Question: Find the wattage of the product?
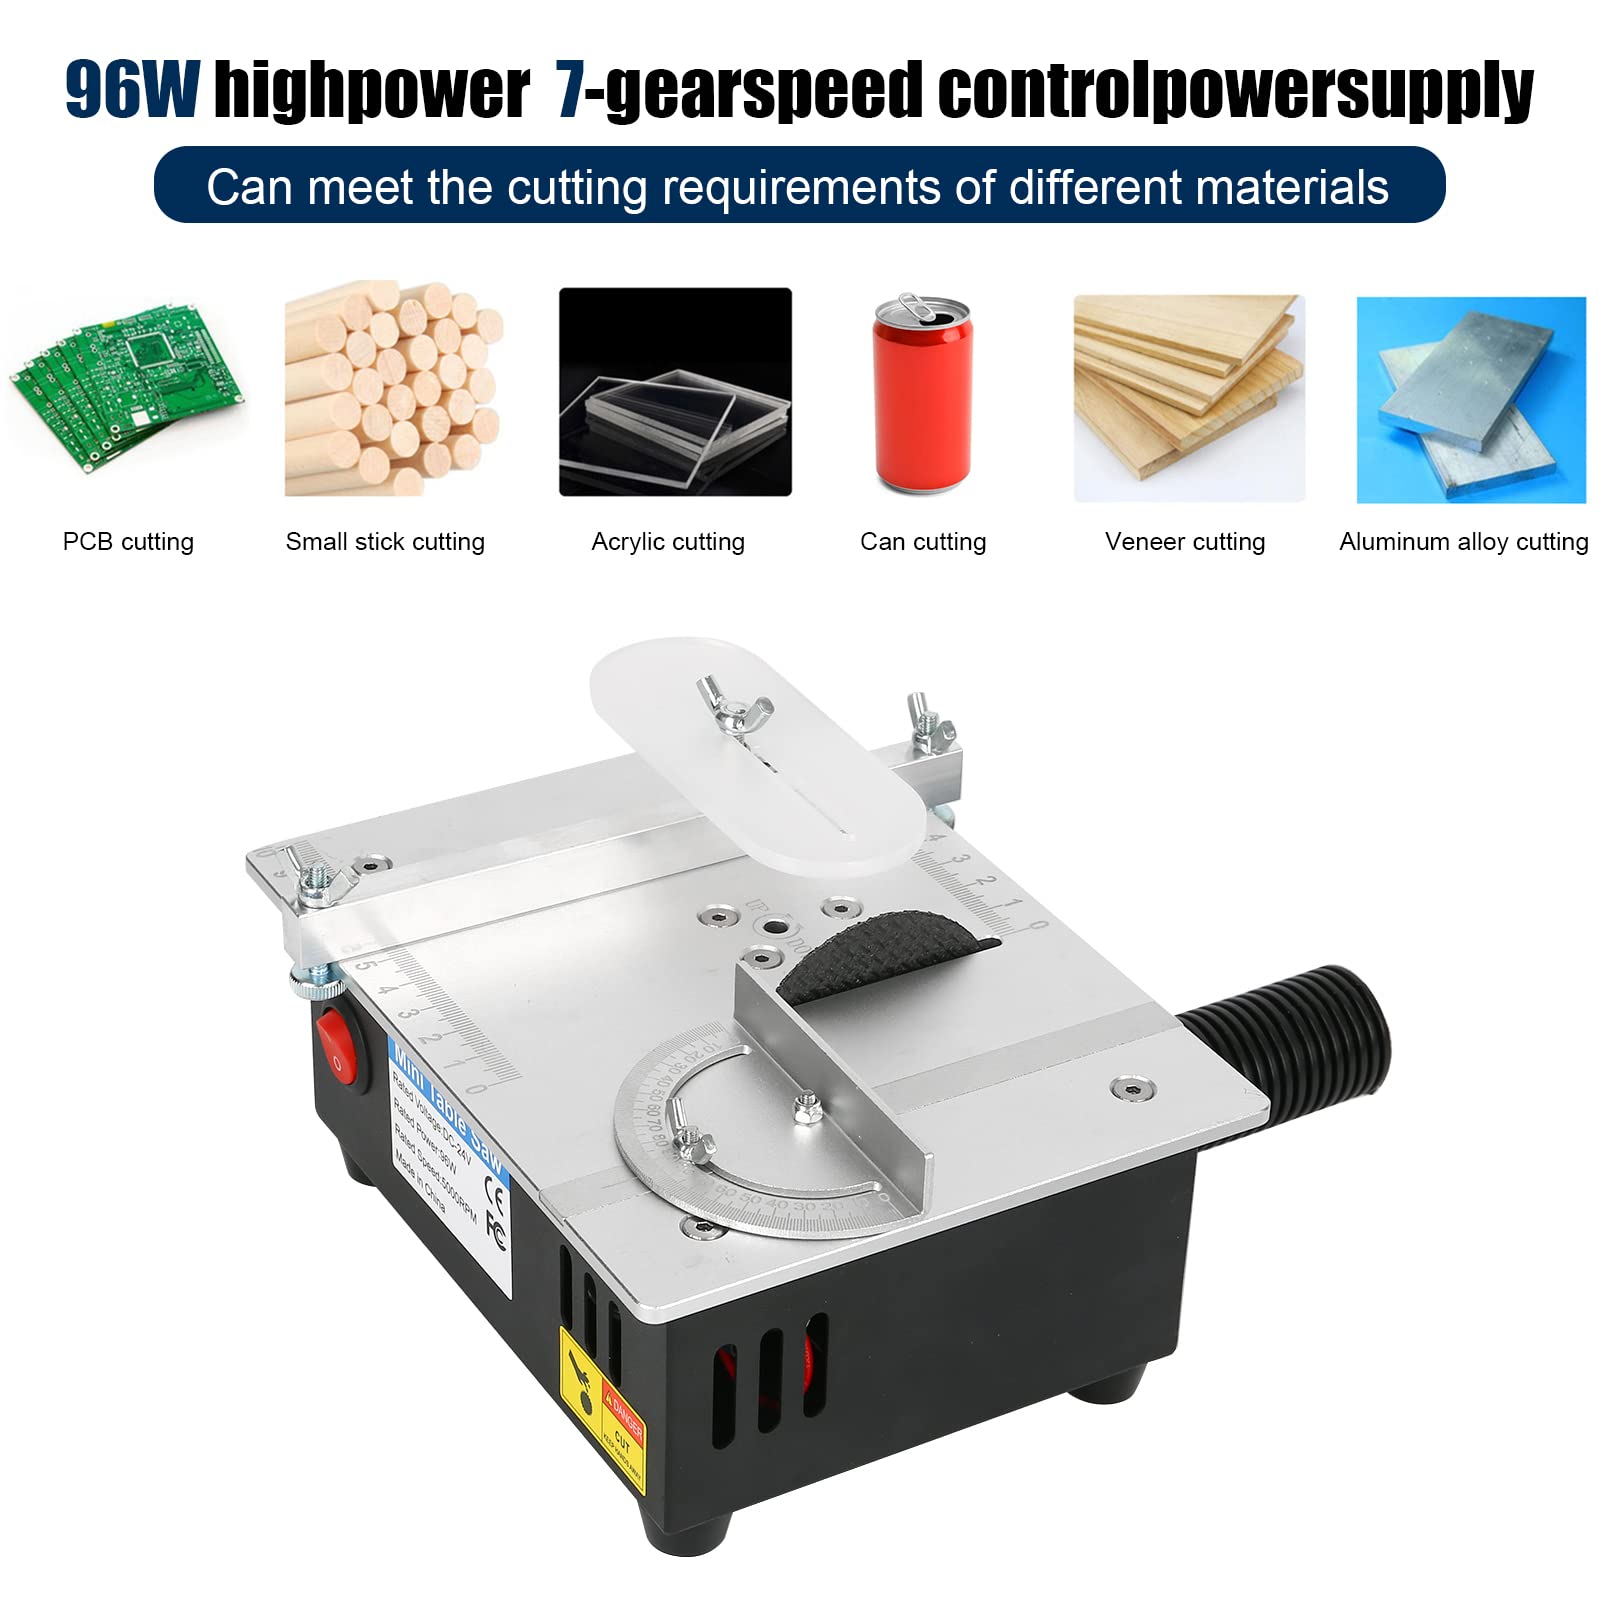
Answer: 96.0 watt